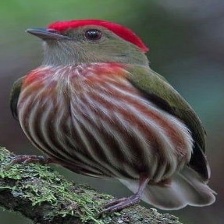
Species: STRIPPED MANAKIN
Scientific name: MACHAEROPTERUS REGULUS